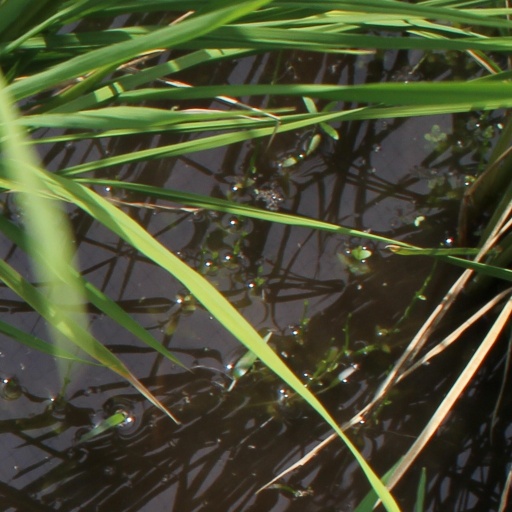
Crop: rice